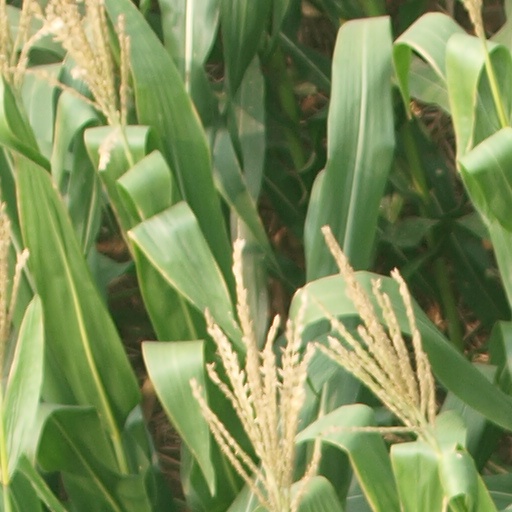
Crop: maize; corn